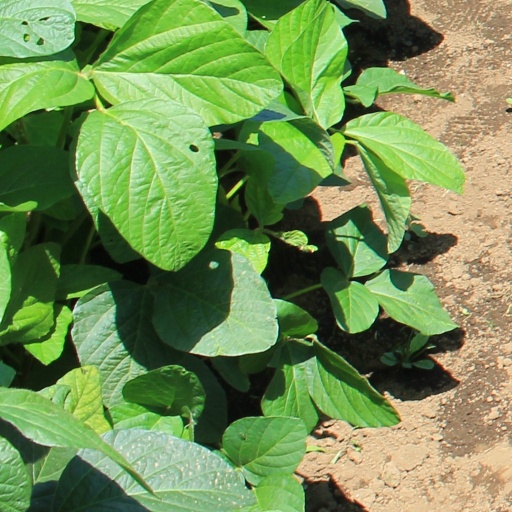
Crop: soybean